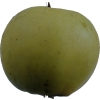
Label: Apple 13